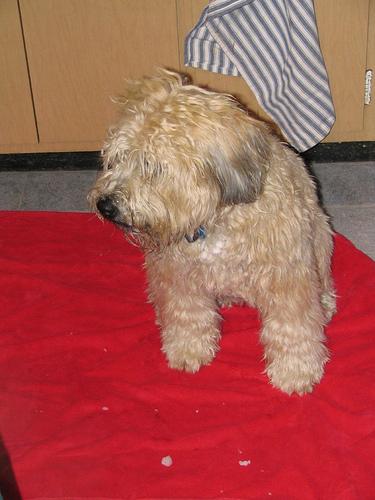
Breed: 235-n000090-soft_coated_wheaten_terrier